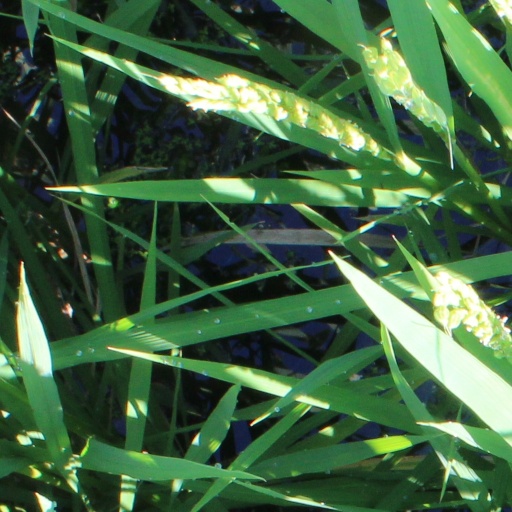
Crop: rice